Collateral (film)

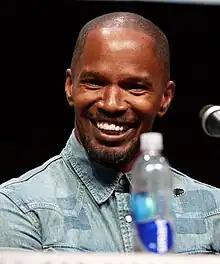

"Collateral" received positive reviews. On the review aggregator Rotten Tomatoes, the film has an approval rating of 86% based on 238 reviews, with an average rating of 7.5/10. The critical consensus states that "Driven by director Michael Mann's trademark visuals and a lean, villainous performance from Tom Cruise, "Collateral" is a stylish and compelling noir thriller." On Metacritic, the film had an average score of 71 out of 100, based on 41 reviews, indicating "generally favorable" reviews. Audiences polled by CinemaScore gave the film an average grade of "B" on an A+ to F scale.